Wild Irish Girl Mine and Battery

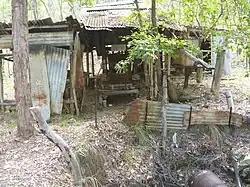
Wild Irish Girl Mine and Battery, 2014

Wild Irish Girl Mine and Battery is a heritage-listed mine at Conglomerate Range, Maytown, Shire of Cook, Queensland, Australia. It was built from to 1980s. It is also known as Emily Battery. It was added to the Queensland Heritage Register on 21 October 1992.